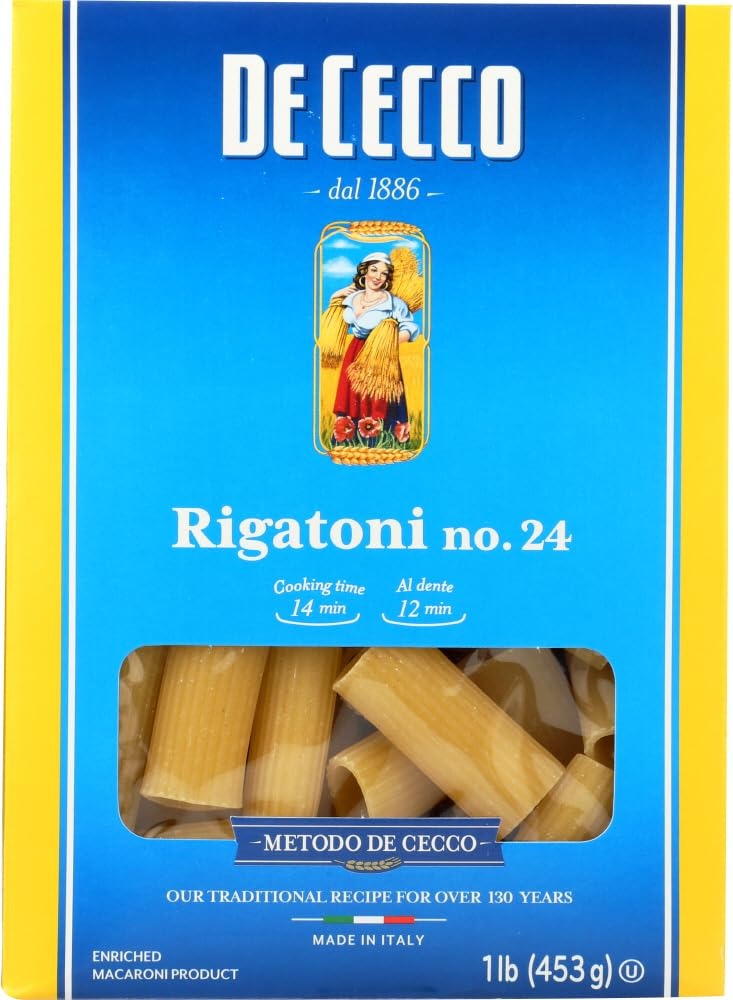
Item Name: De Cecco Pasta Rigatoni No. 24, 16 oz
Bullet Point: De Cecco Pasta Pasta - Rigatoni - 16 Oz
Product Description: Rigatoni are big ridged tubes and belong to the straight cut dried pasta family, with a 16 mm diameter, an average length of 45 mm and a thickness ranging between 1,11 and 1,18 mm. Their provenance is uncertain but could easily be a speciality of the Campania region. It's a rather versatile format and is suitable with tomato or vegetable sauces, but the rigatoni are at their best with chunky meat sauces and ragus: stew sauces meat and mushrooms, veal and pork, sausages and giblets ragus. All these thick sauces however should be moistened enough to allow the sauce to cling to the pasta's ridges and hole.
Value: 16.0
Unit: Ounce

Price: 9.89